USB flash drive

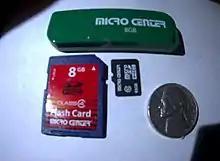
Three different Micro Center-branded digital media, showing a USB flash drive, an SD card, and a Micro-SD card, all having a capacity of 8 GiB, next to a U.S. 5-cent coin for size comparison

The applications of current data tape cartridges hardly overlap those of flash drives: on tape, cost per gigabyte is very low for large volumes, but the individual drives and media are expensive. Media have a very high capacity and very fast transfer speeds, but store data sequentially and are very slow for random access of data. While disk-based backup is now the primary medium of choice for most companies, tape backup is still popular for taking data off-site for worst-case scenarios and for very large volumes (more than a few hundreds of TB). See LTO tapes.